Transport in Brazil

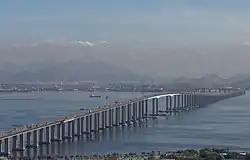
Rio–Niterói Bridge

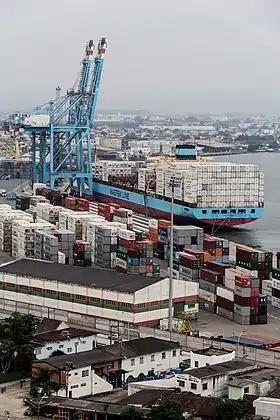
Port of Itajaí, Santa Catarina, Brazil

Transport infrastructure in Brazil is characterized by strong regional differences and lack of development of the national rail network. Brazil's fast-growing economy, and especially the growth in exports, will place increasing demands on the transport networks. However, sizeable new investments that are expected to address some of the issues are either planned or in progress. It is common to travel domestically by air because the price is low. Brazil has the second highest number of airports in the world, after the USA.